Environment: real
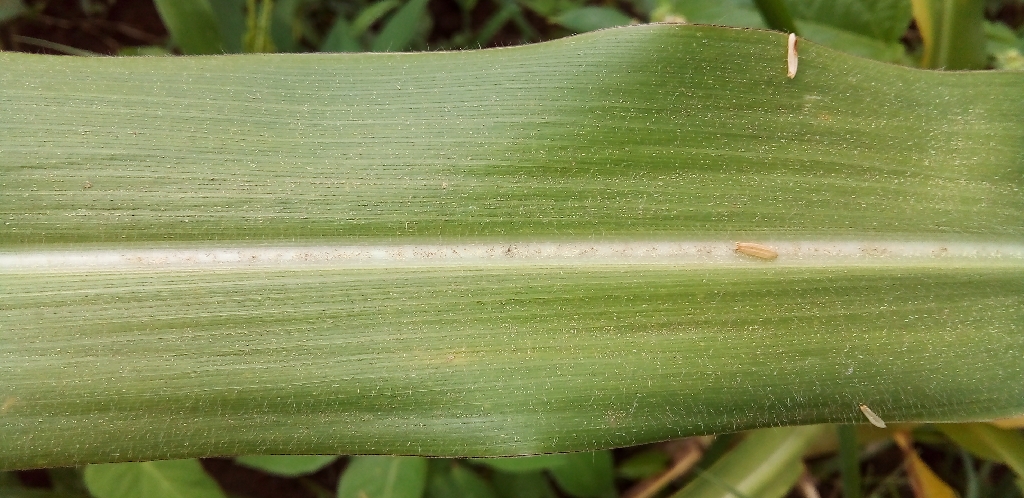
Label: healthy